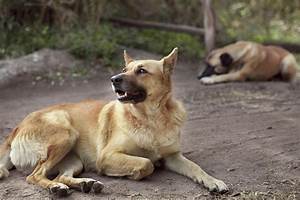
Label: dog